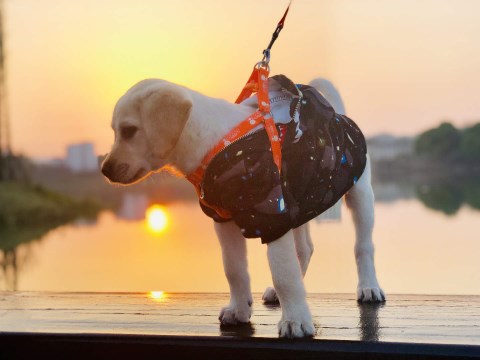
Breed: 3580-n000122-Labrador_retriever